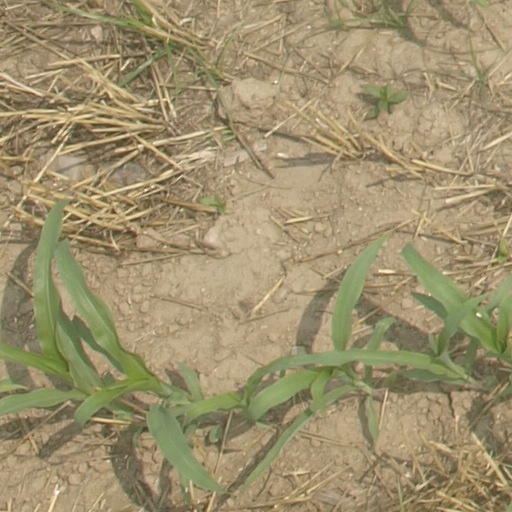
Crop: maize; corn